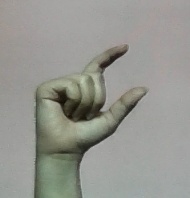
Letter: dal